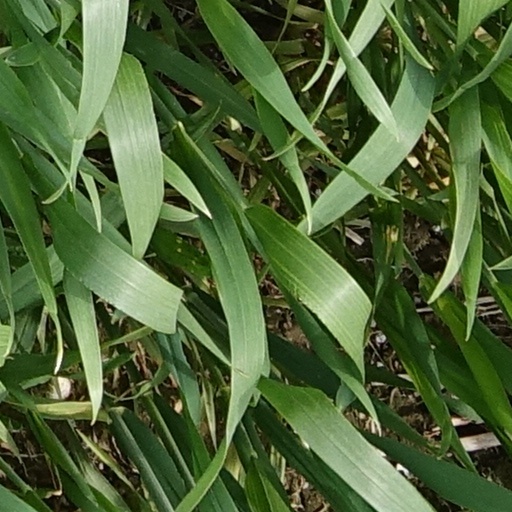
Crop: wheat